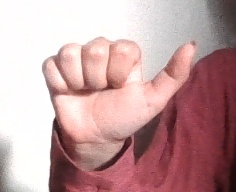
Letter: dhad